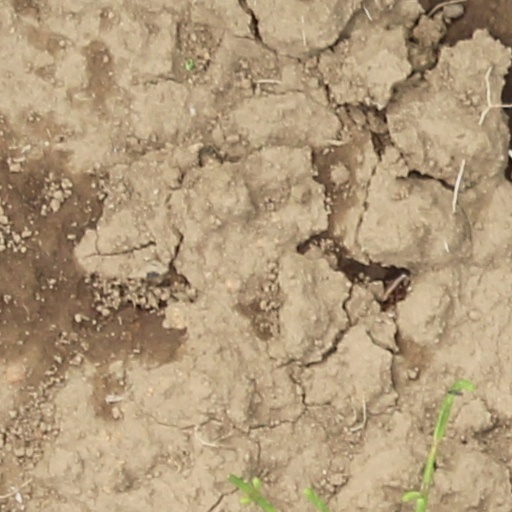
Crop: wheat